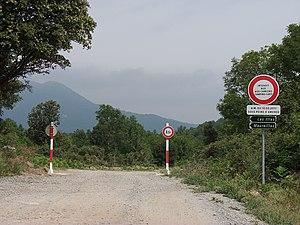
Col de Manrella, Maureillas-La-Illas (Pyrénées-Orientales, Languedoc-Roussillon, France), Agullana (Haut-Ampurdan, Gérone, Catalogne, Espagne) Català: Coll de Manrella, Morellàs i les Illes (Pirineus Orientals, Llenguadoc-Rosselló, França), Agullana (Alt Empordà, Girona, Catalunya, Espanya) Español: Coll de Manrella, Maureillas-las-Illas (Pirineos Orientales, Languedoc-Rosellón, Francia), Agullana (Alto Ampurdán, Gerona, Cataluña, España)
Maureillas-las-Illas est une commune française, située dans la comarque du Vallespir et dans le département des Pyrénées-Orientales en région Occitanie. Ses habitants sont appelés les Maureillanais en français ou Morellasesos en catalan.